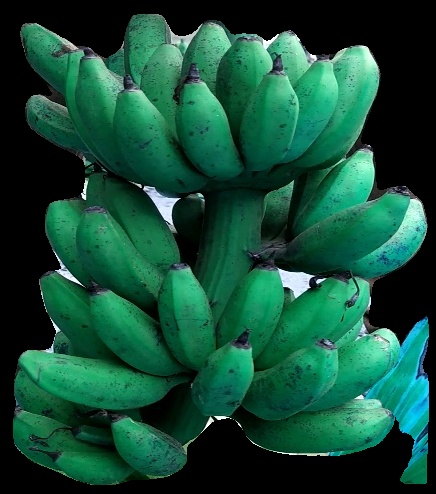
Variety: rasbale
Grade: grade3